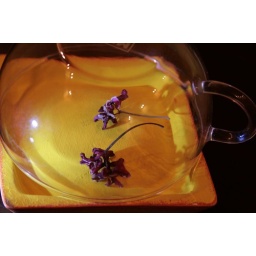
we're just two lost souls swimming in a fish bowl // year after year...